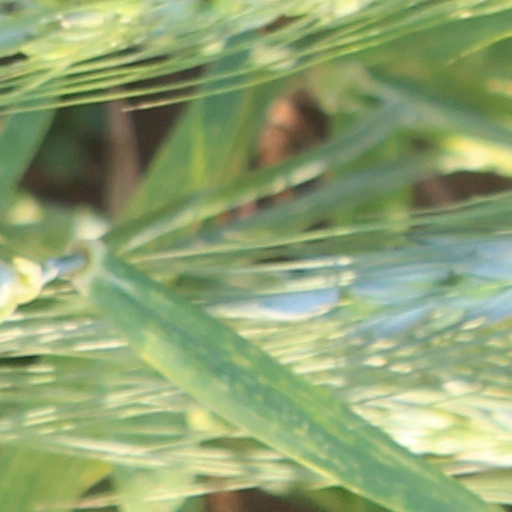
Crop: wheat